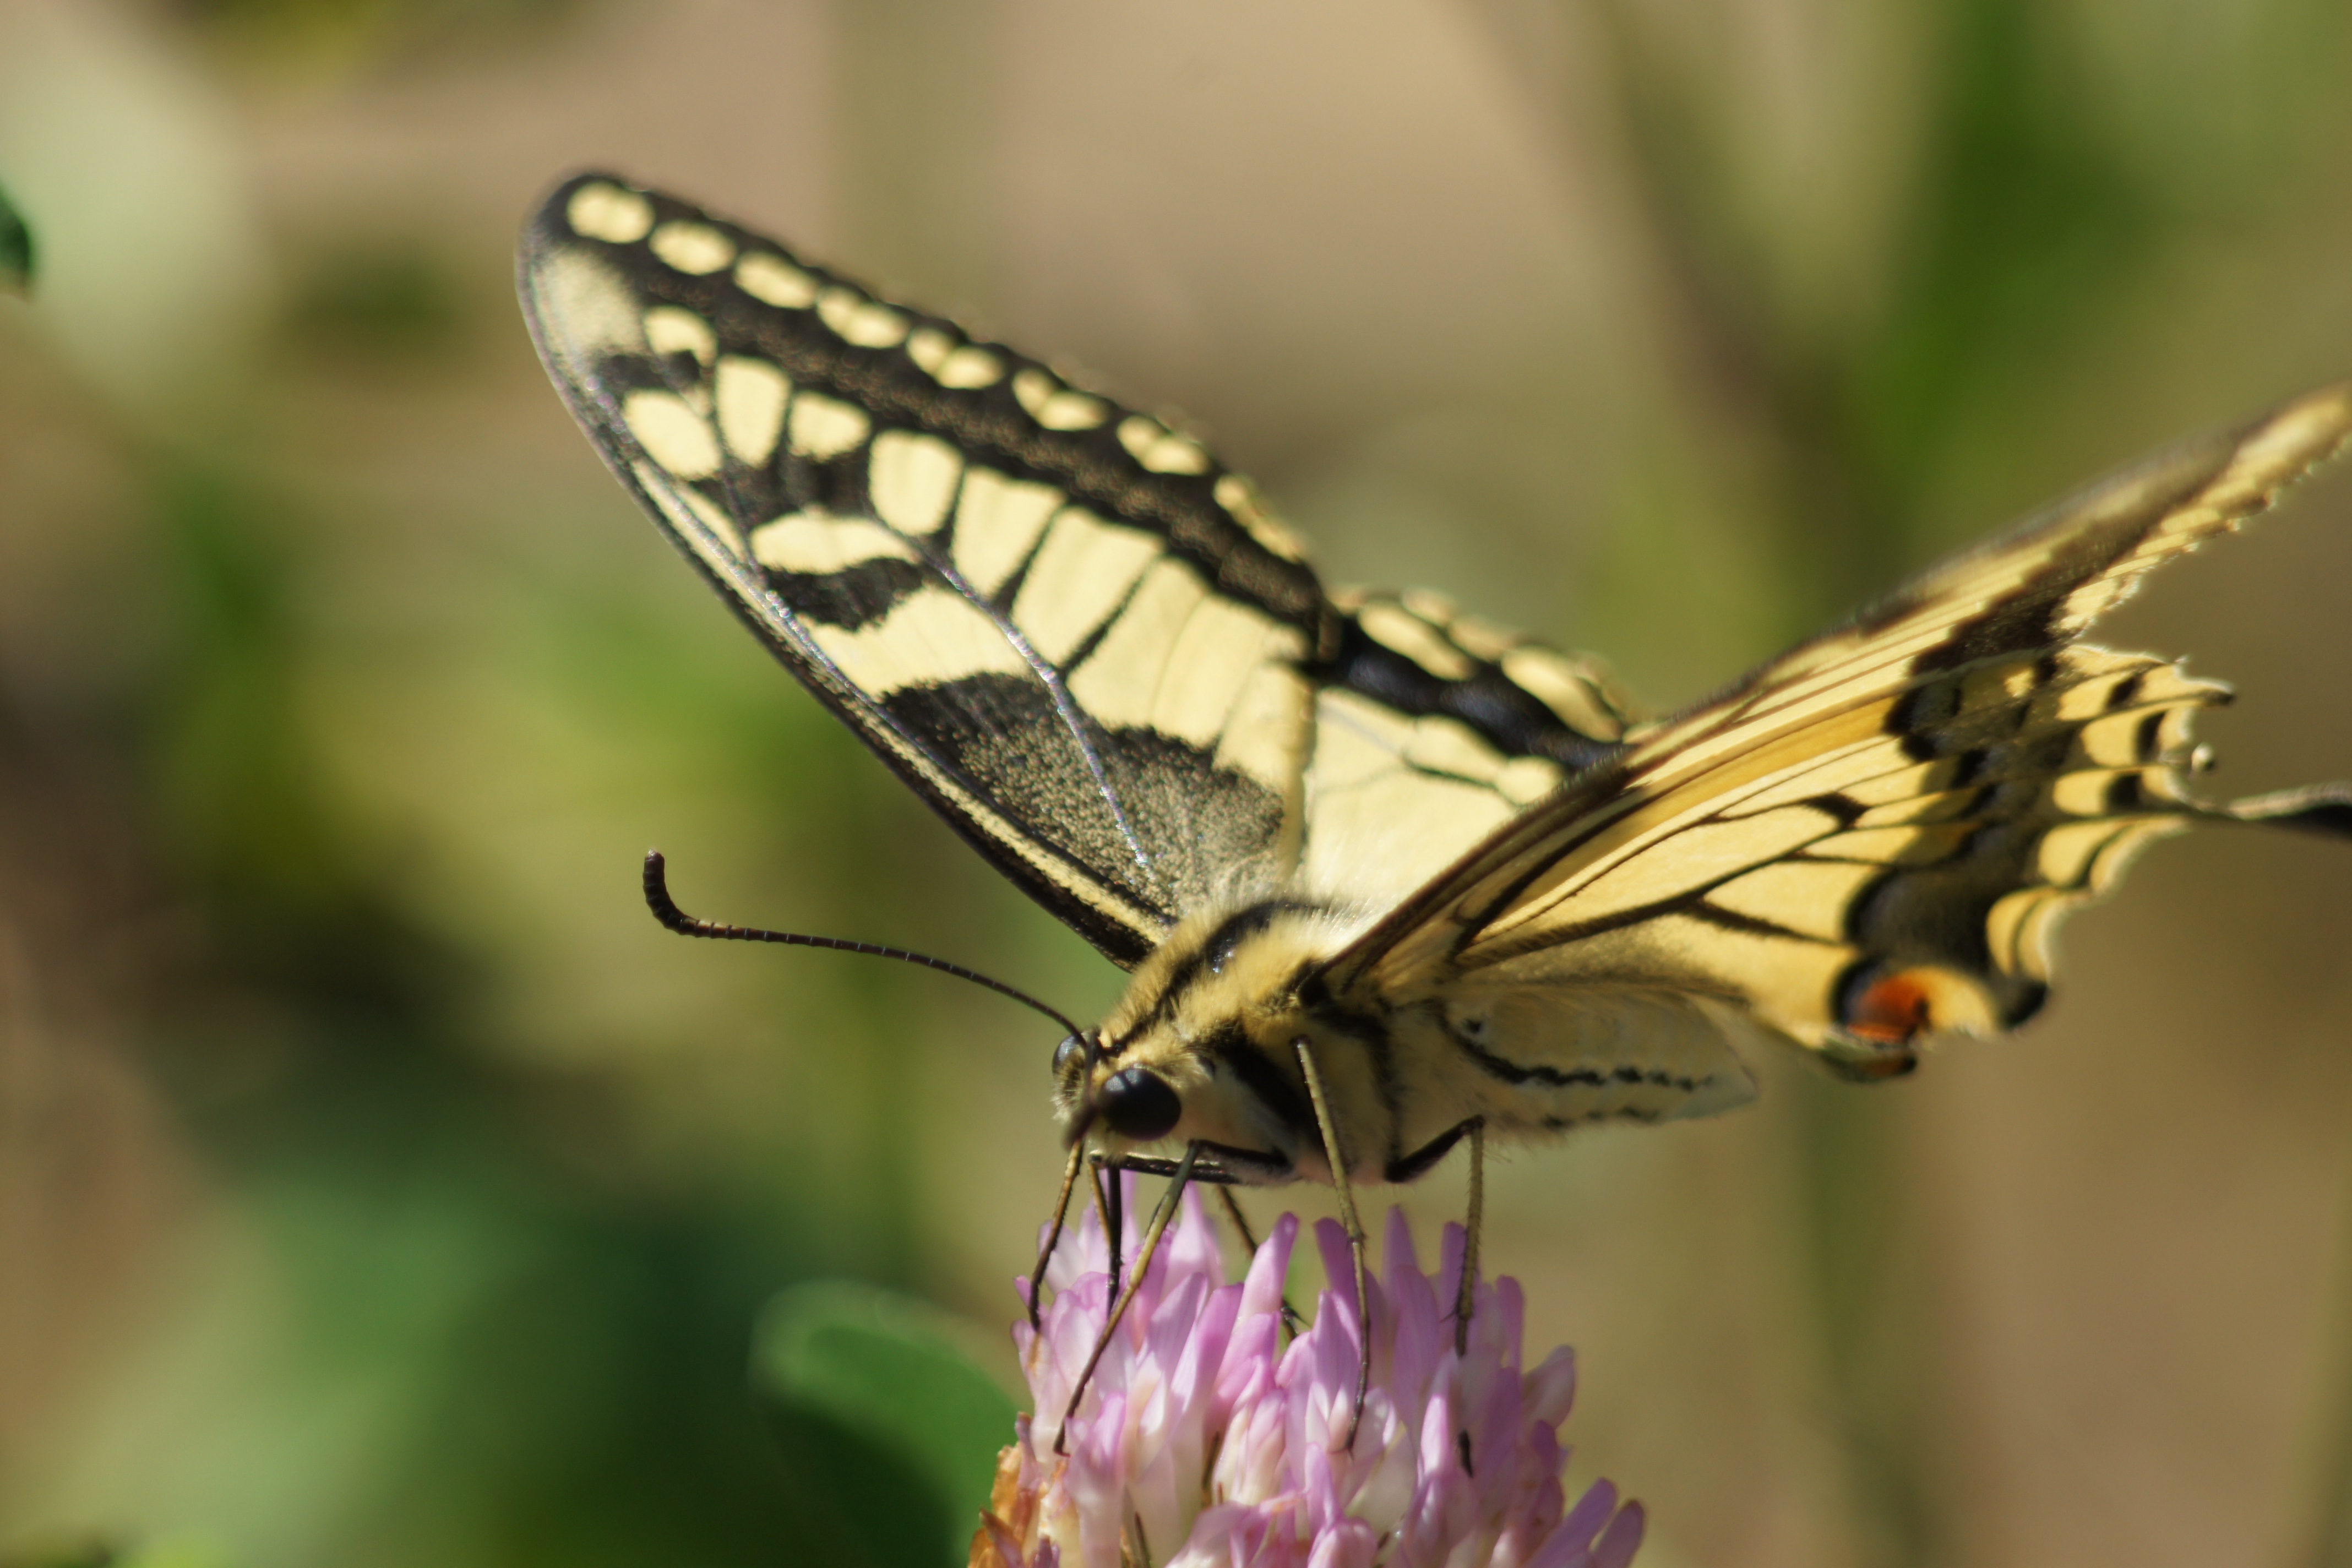
nature, wing, photography, flower, summer, wildlife, insect, botany, butterfly, colorful, flora, fauna, invertebrate, close up, monarch butterfly, butterflies, nectar, pieridae, macro photography, arthropod, pollinator, moths and butterflies, lycaenid, brush footed butterfly, colias